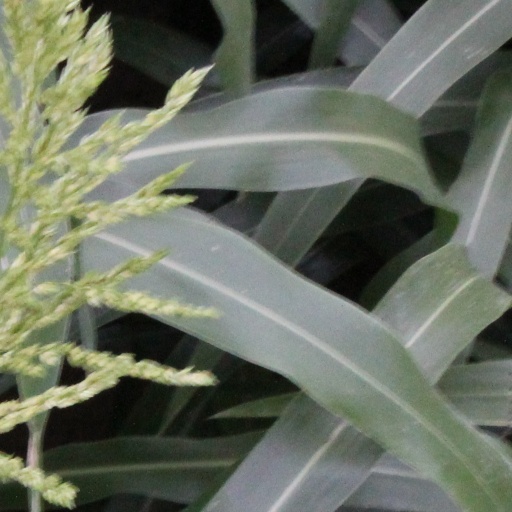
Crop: sorghum